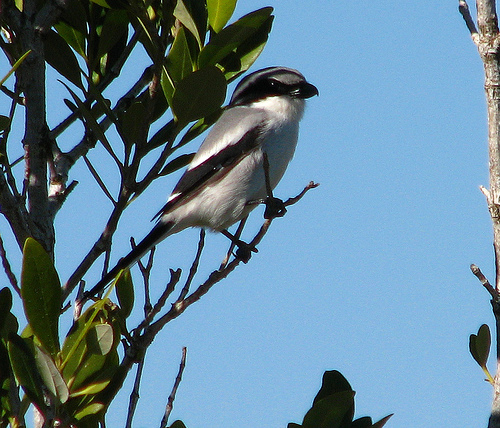
a small bird has a grey crown, with a small rounded black bill, and it's belly and breast is white.
this little bird is brown, grey, and black, with black eyes and black feet, and it has a little black beak that curves downward at the tip.
the bird has a black eyering and black bill that is curved.
this bird has a white breast and belly and a black head.
a black, curved beak, grey crown, and black cheek patch frame the head of this small bird.
this bird has a black bill that points downwards, a white belly, grayish crown, black eyering, black tarsus and feet, grayish coverts and grayish primaries with black tips.
this bird is mostly white and gray, aside from the bill, wings, and tail which are black.
a small bird with gray and black head, white chest and short beak that's curved downwards.
this bird is white and black in color, and has a black beak.
a small bird with a grey belly and black pointy beak.
Species: Loggerhead Shrike